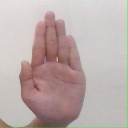
अक्षर: ध